Quién te cantará

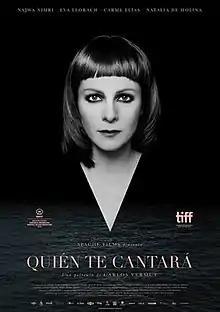
Film poster

Quién te cantará (Spanish for 'Who will sing to you') is a 2018 Spanish-French drama film written and directed by Carlos Vermut, starring Najwa Nimri and Eva Llorach.